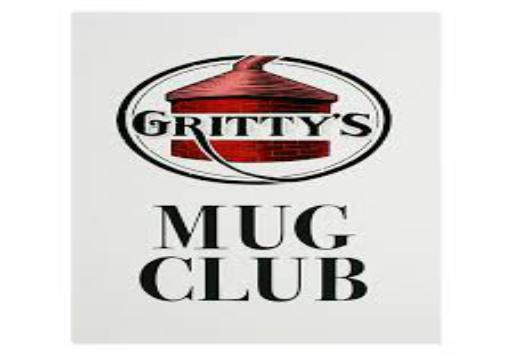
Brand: Gritty McDuff's
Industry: Food